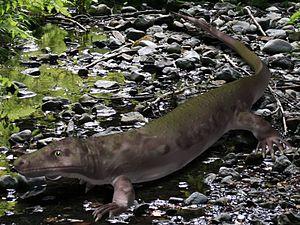
Les diadectomorphes forment un grand ordre éteint de tétrapodes proche des amniotes qui habitaient la Laurussia.